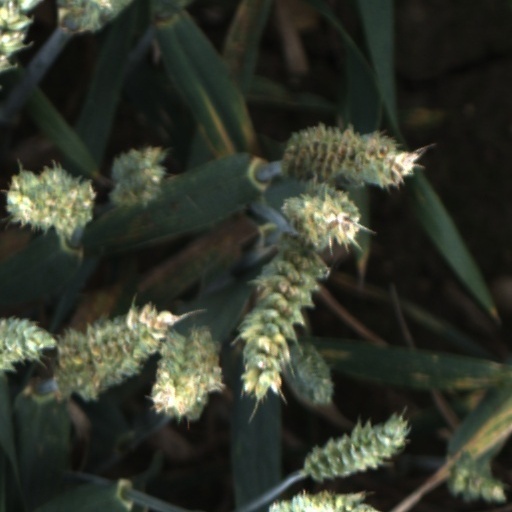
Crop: wheat